Johannes Lauristin

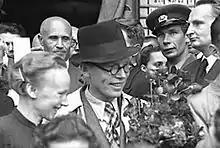
Johannes and Olga Lauristin in 1940

Upon the June Coup which established Soviet power in Estonia, Johannes Lauristin was the secretary of the Communist Party of Estonia from June to July 1940 . From August 25, 1940, until the withdrawal of Soviet troops from Estonia in the summer of 1941, he was the chairman of the Council of People's Commissars of the Estonian SSR, as well as the secretary of the Central Committee of the ECP and a representative to the Supreme Soviet of the Soviet Union.